Reis (film)

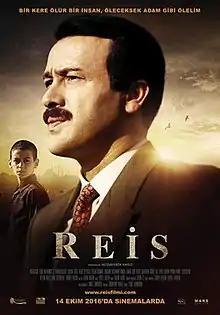
Film poster with original release date

Reis (Turkish: ) is a 2017 Turkish biographical film about Recep Tayyip Erdoğan, the incumbent President of Turkey. It was released shortly before the constitutional referendum which aimed for a transition to an executive presidency.